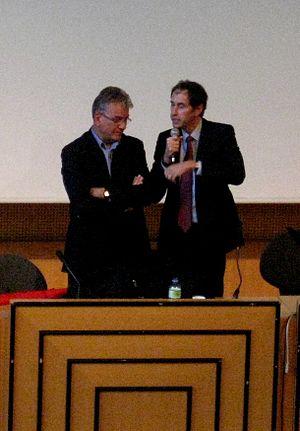
Olivier Duhamel (à gauche) et Richard Descoings (à droite) à Sciences Po, à la fin du dernier cours de M. Duhamel à l'Institut.
Olivier Duhamel, né le 2 mai 1950 à Neuilly-sur-Seine, est un constitutionnaliste et politologue français.
Richard Descoings, né le 23 juin 1958 à Paris et mort le 3 avril 2012 à New York, est un haut fonctionnaire français.